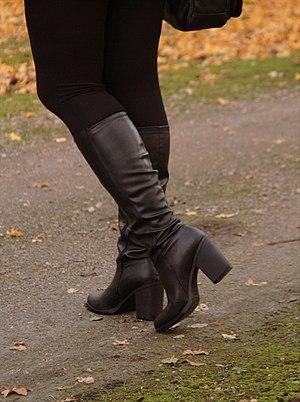
Bottes à talons hauts pour homme
Le talon haut est un type de talon, partie intégrante des bottes et chaussures, élevant significativement la hauteur du pied et dépassant alors celle des orteils. Le talon haut, en plus d'élever la taille de la personne qui le porte, donne généralement une illusion esthétique de jambes plus longues, plus fines et plus élancées. Le talon haut possède de nos jours une variété de styles, incluant notamment le talon aiguille.